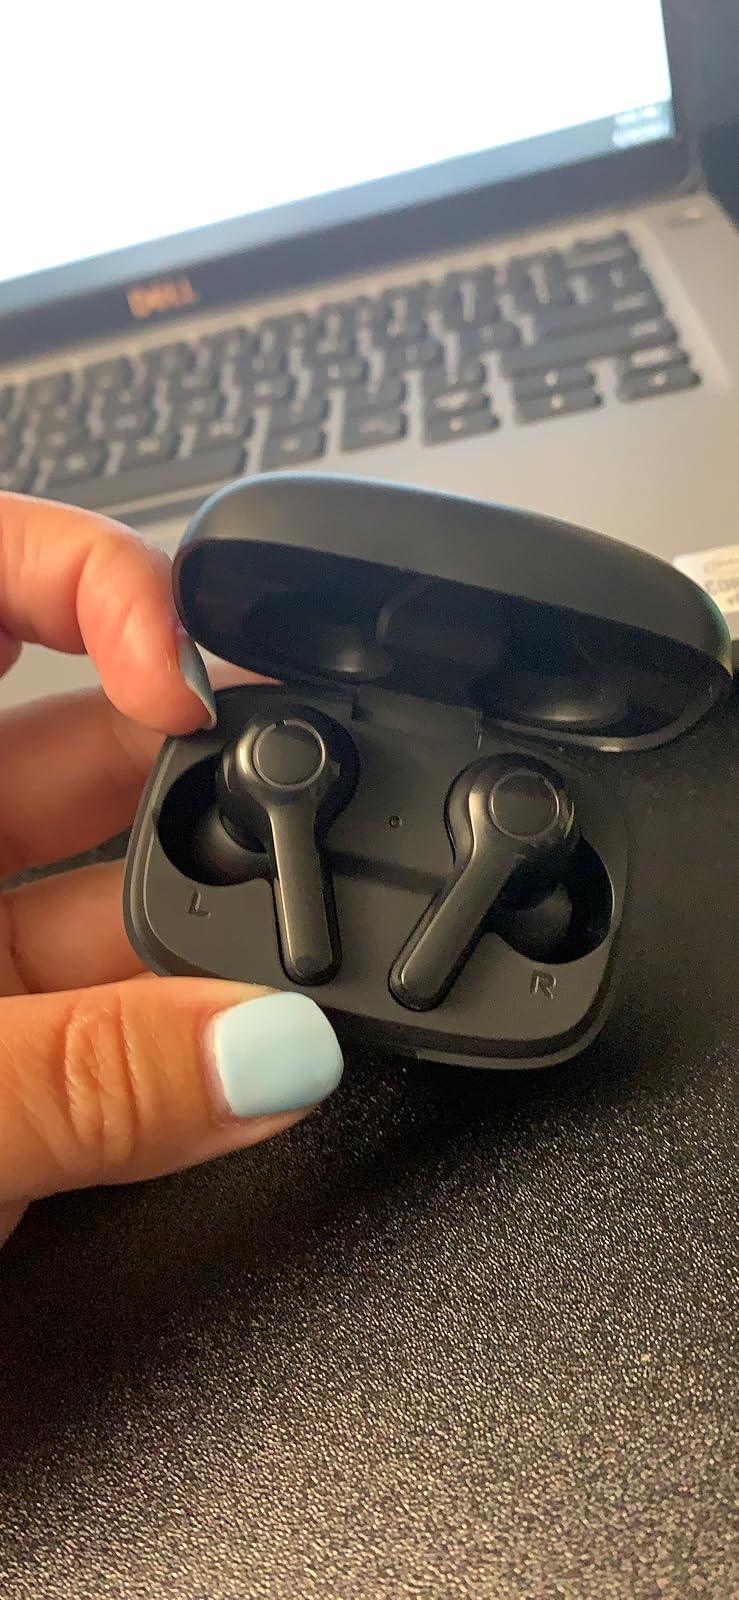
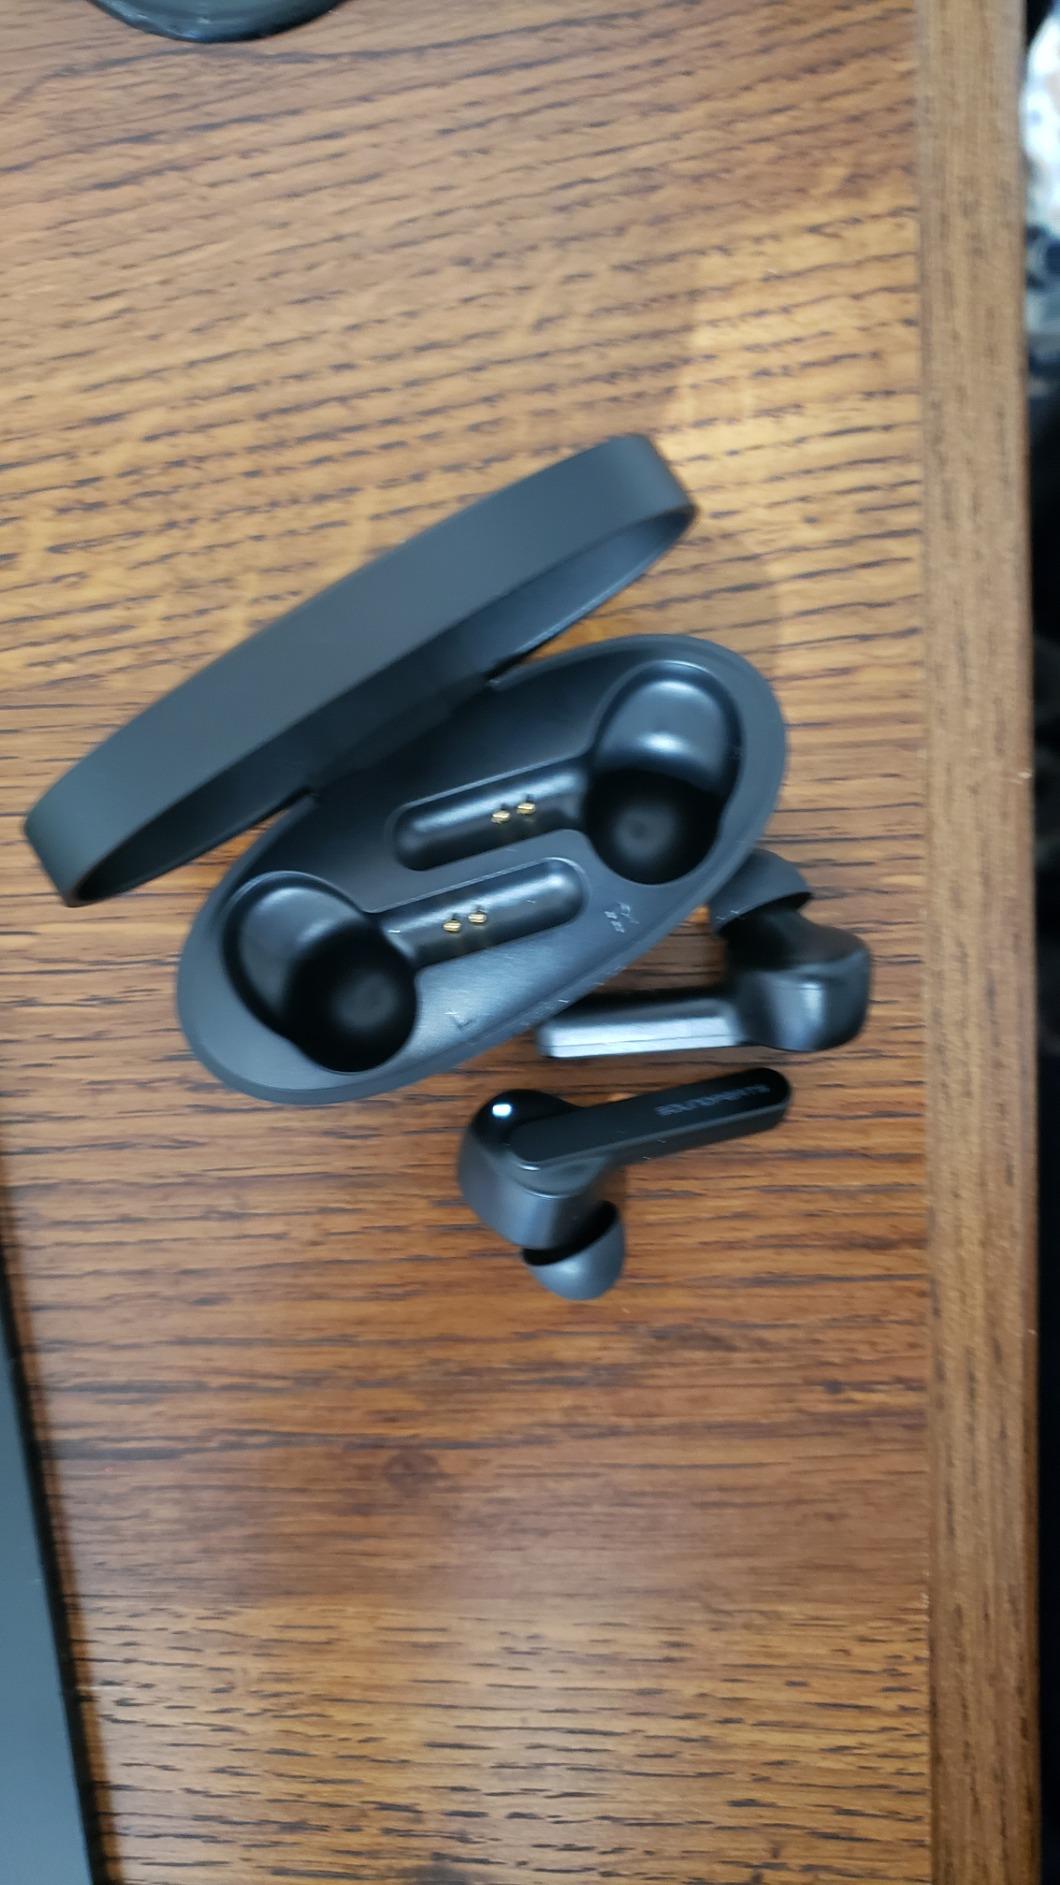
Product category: earbuds
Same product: no